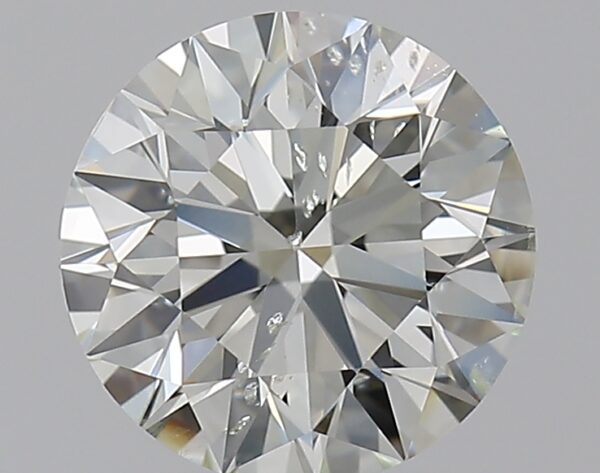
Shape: round
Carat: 1.01
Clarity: SI1
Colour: J
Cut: EX
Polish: EX
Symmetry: VG
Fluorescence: SL
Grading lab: HRD
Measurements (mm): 6.39 x 6.4 x 4